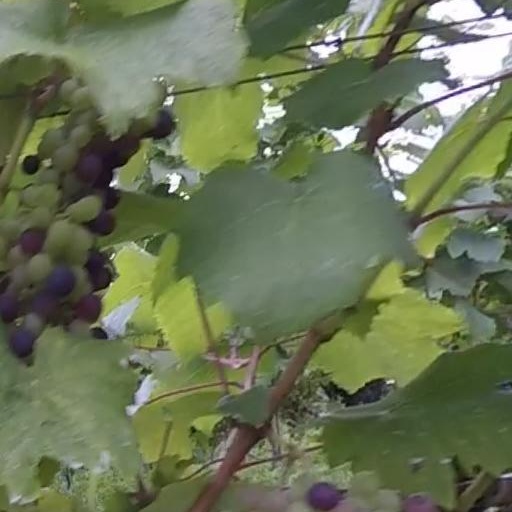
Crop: grape